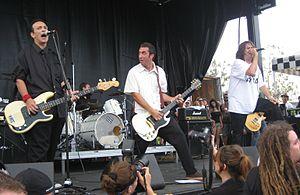
Adolescents est un groupe de punk rock américain, originaire de Fullerton, en Californie. Il est formé en 1980 par Steve Soto après son départ d'Agent Orange en décembre 1979.